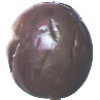
Label: Passion Fruit 1